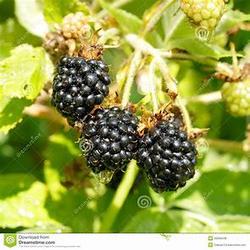
Label: Blackberry